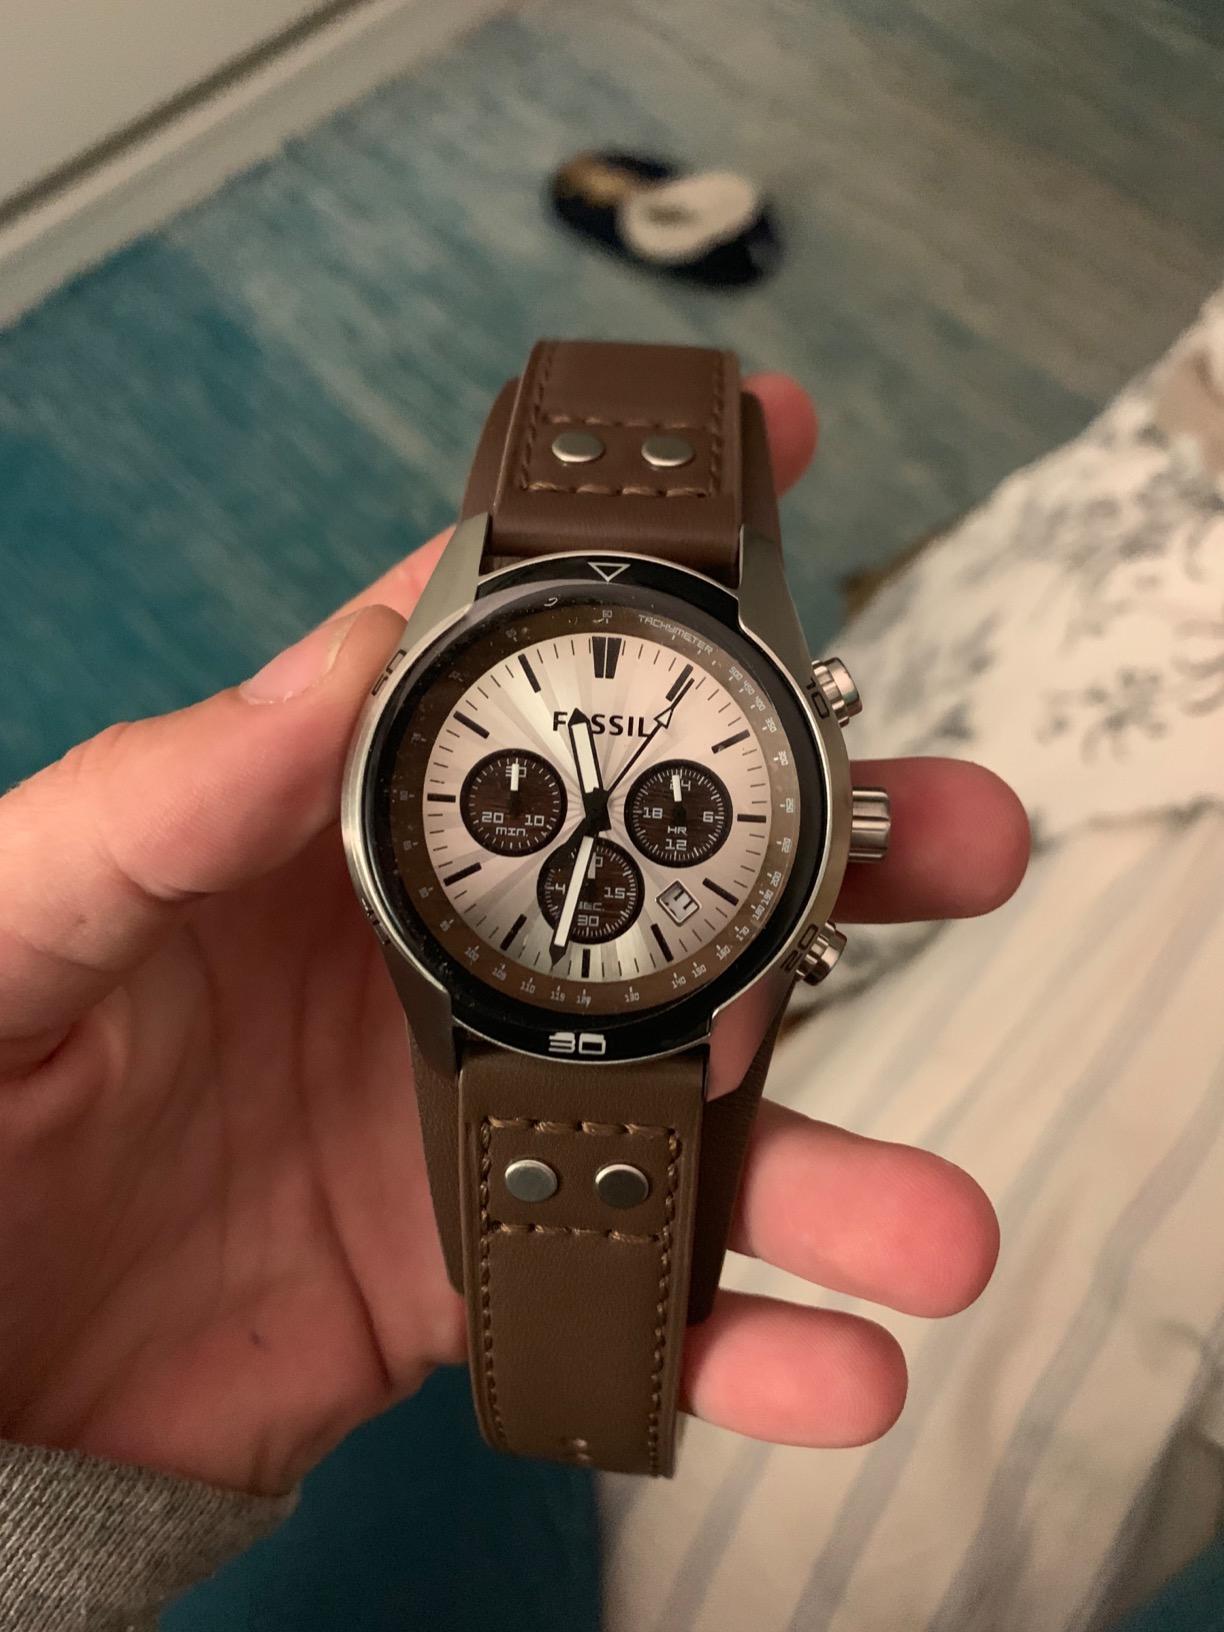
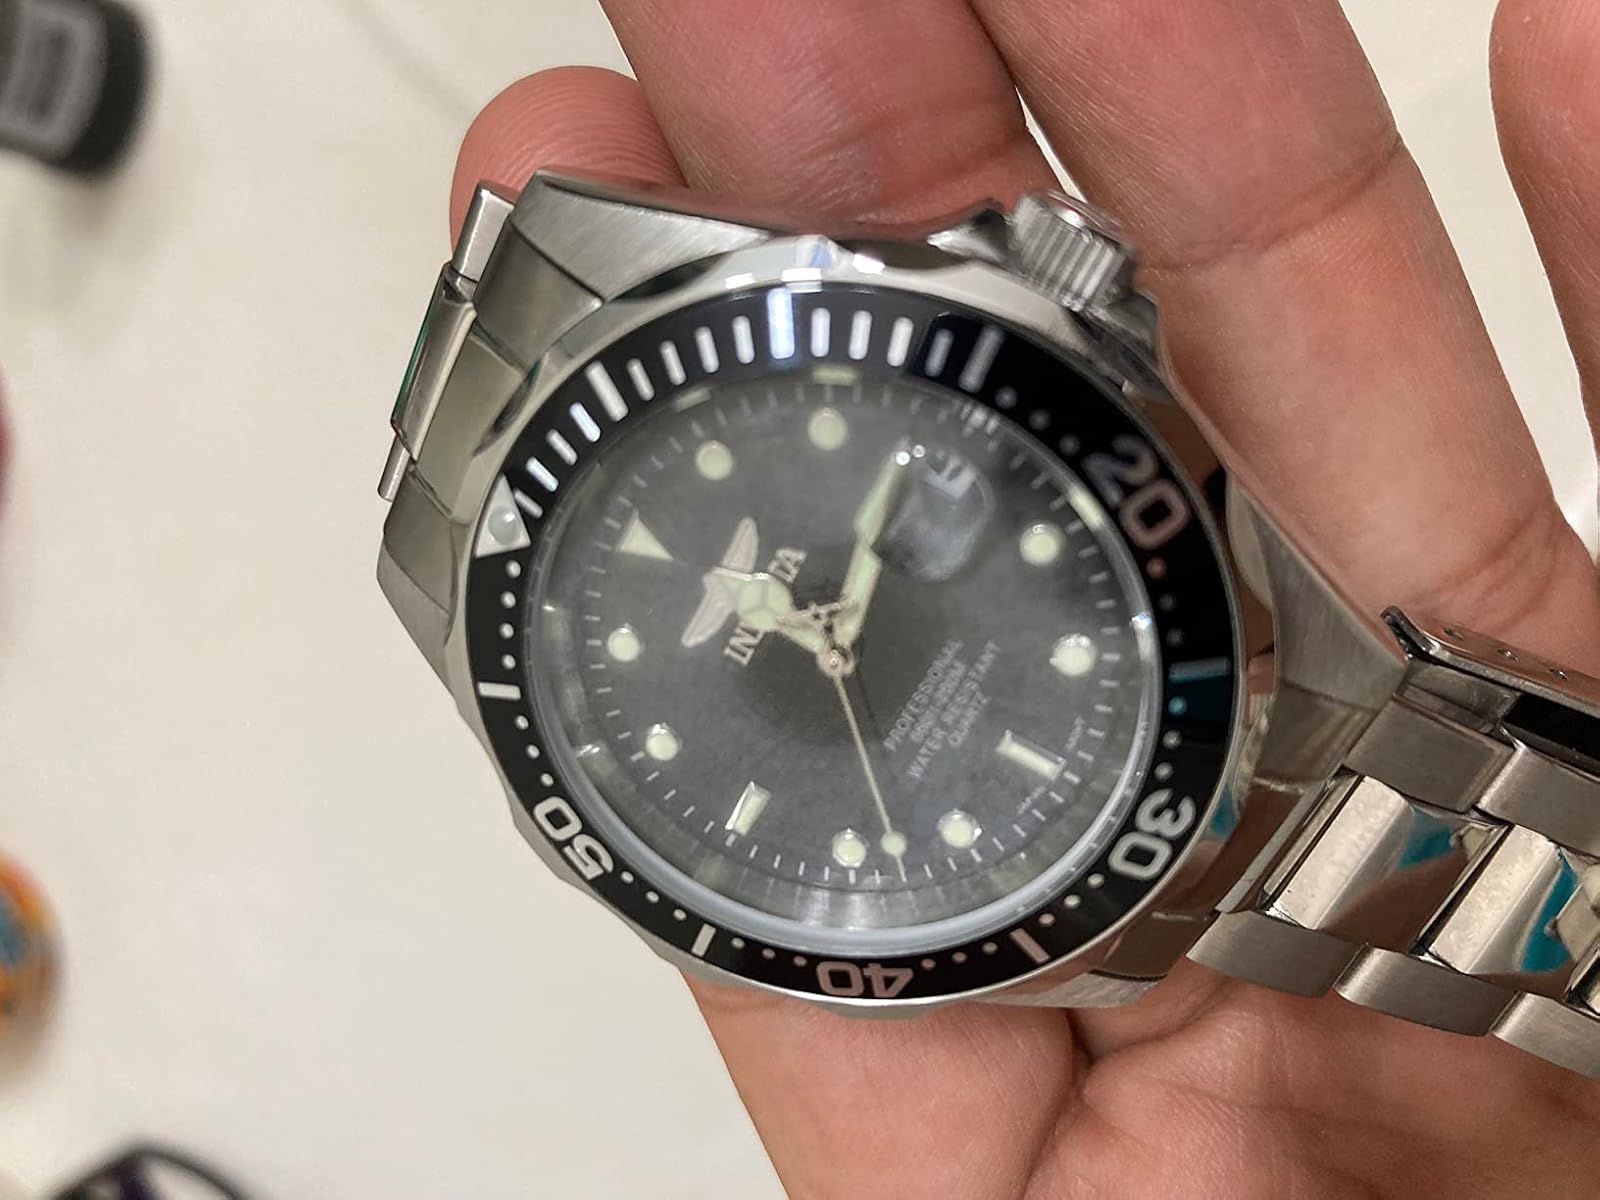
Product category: accessories_watch
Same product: no